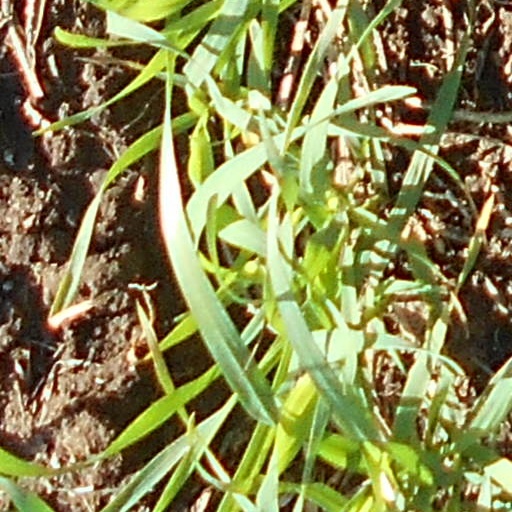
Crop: wheat